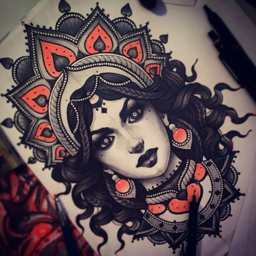
person draws a stunning goddess for this black and red tattoo design